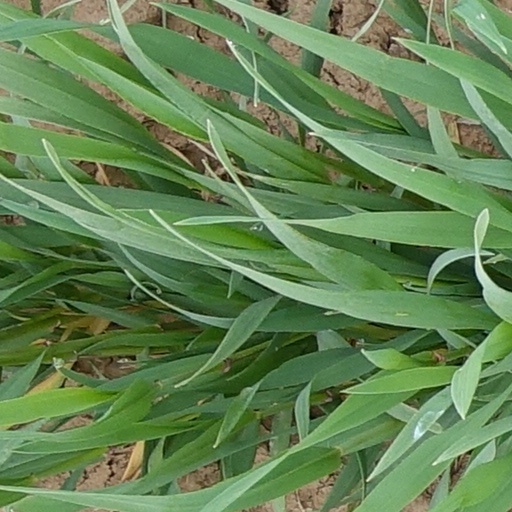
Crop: wheat